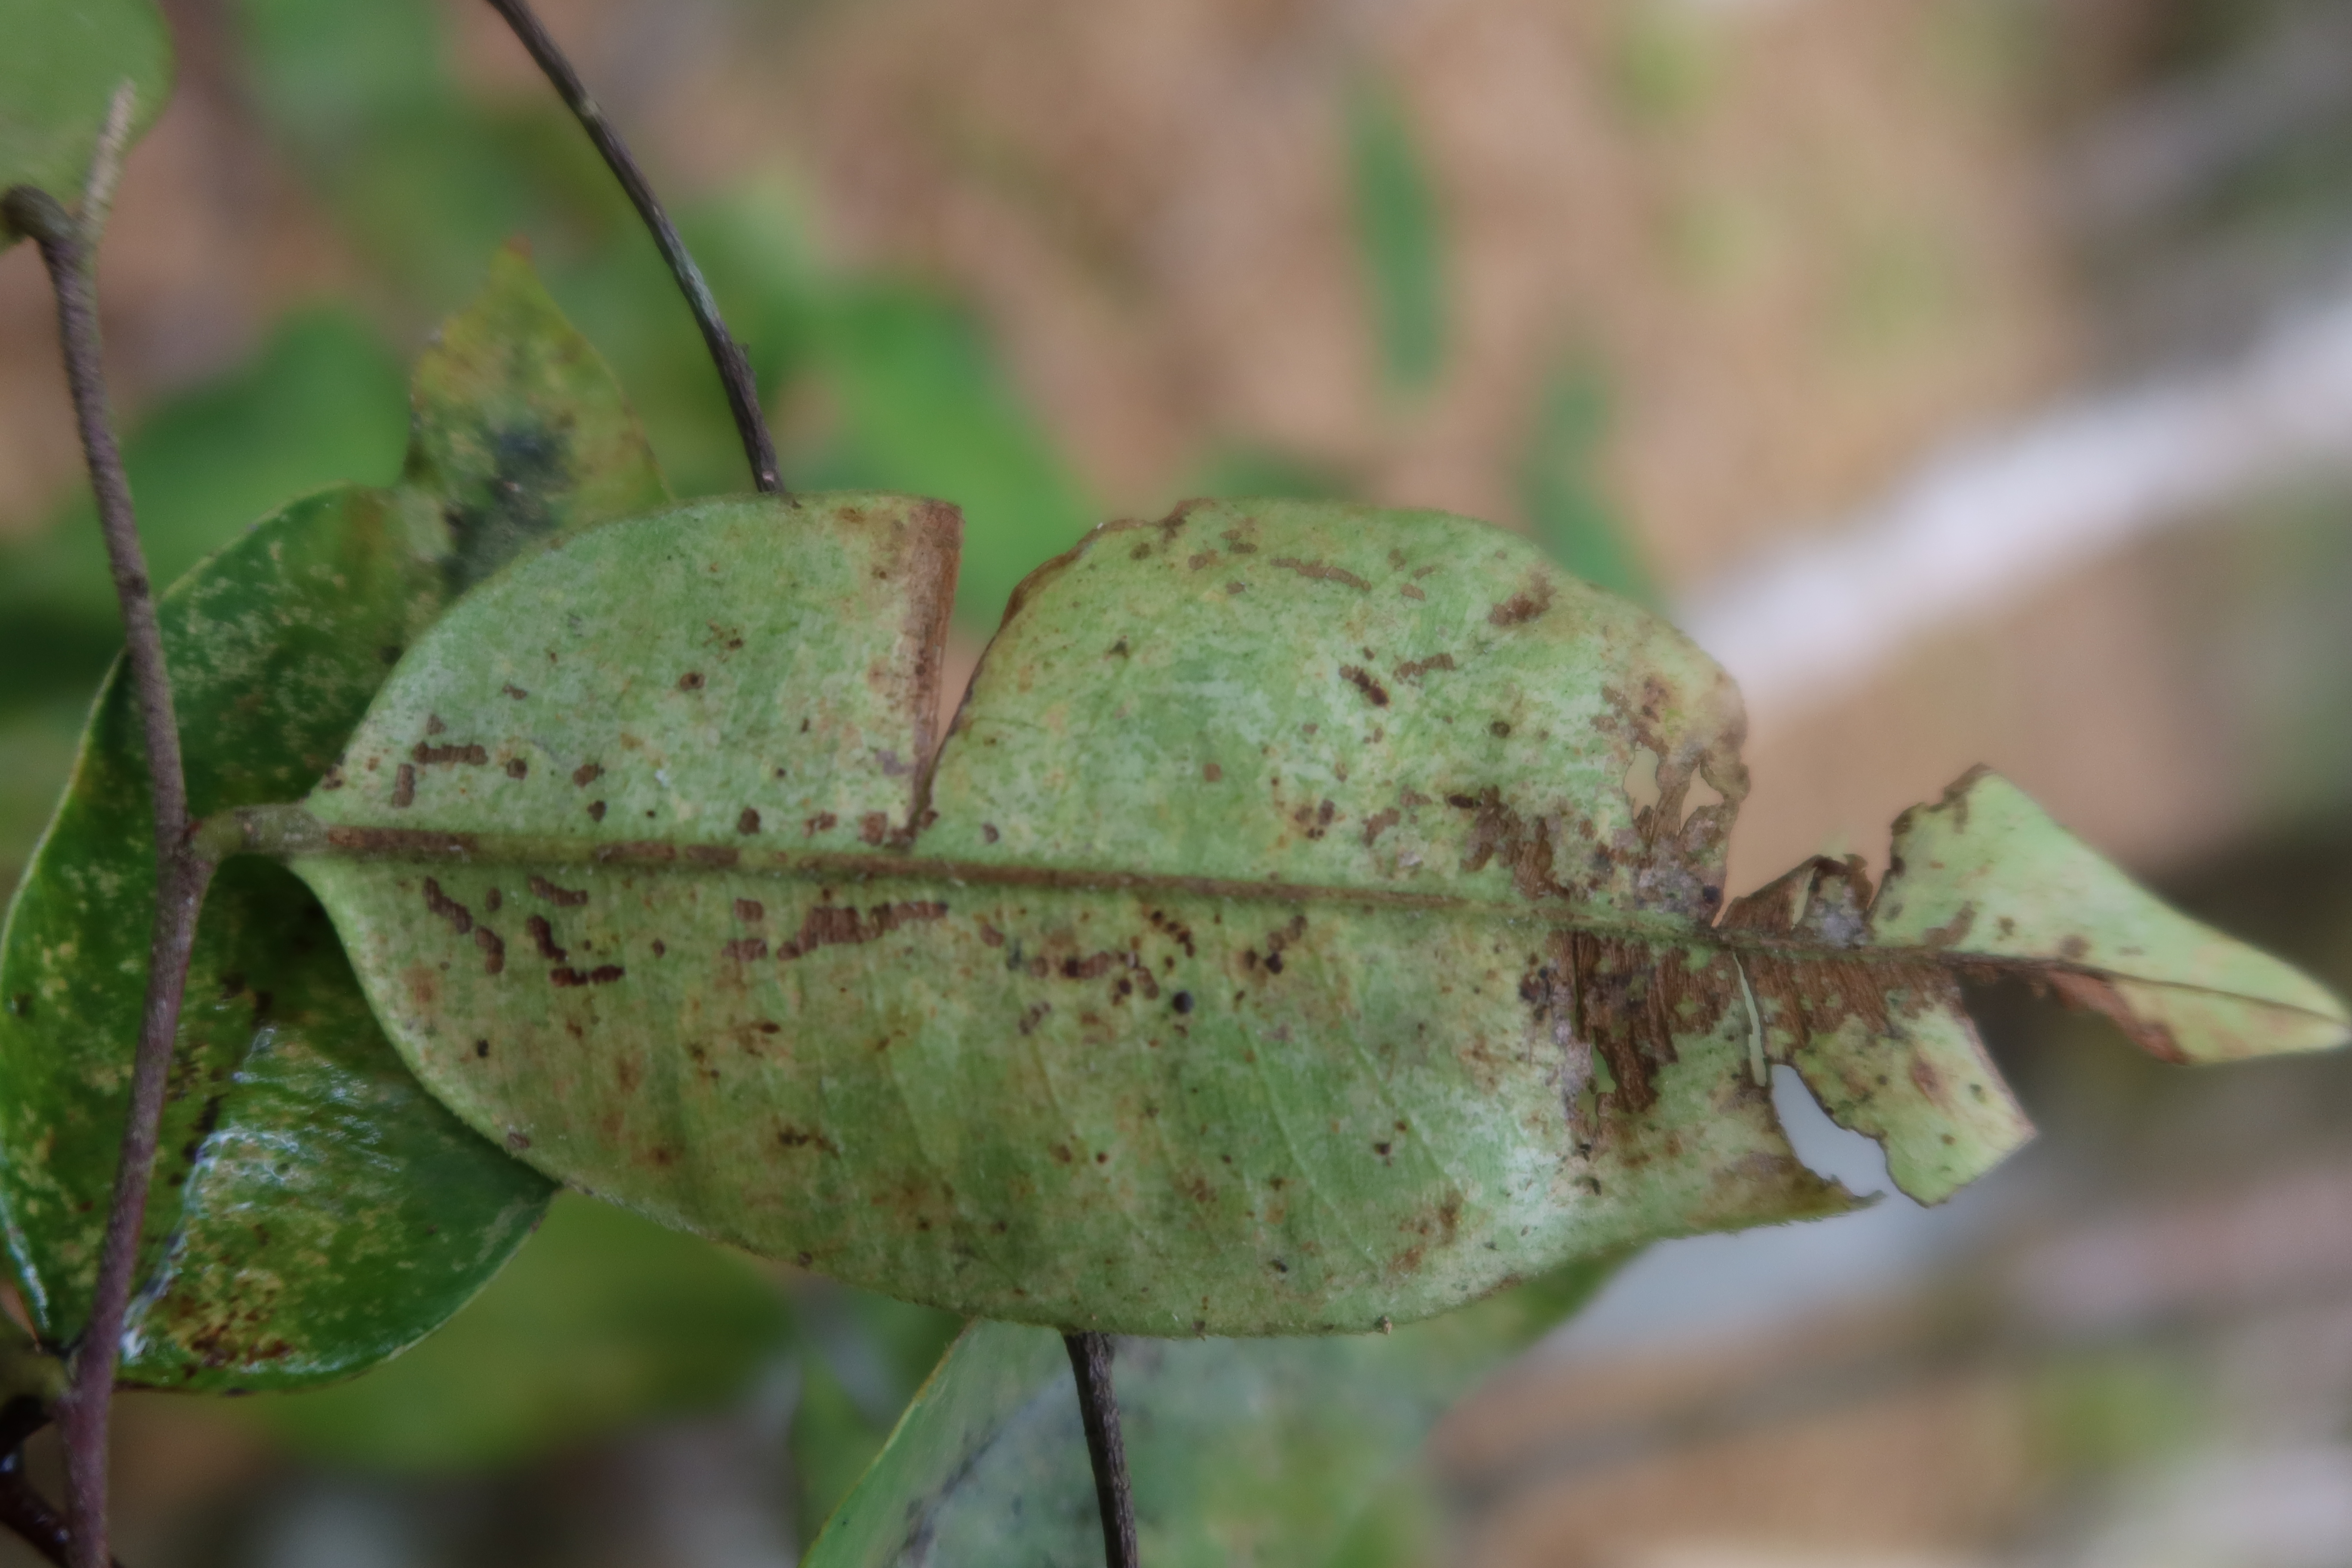
Label: Brown spots